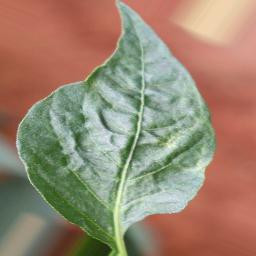
Label: mites_and_trips